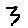
Label: 3